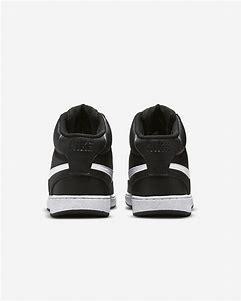
Brand: Nike
Model: Court Vision Next Nature